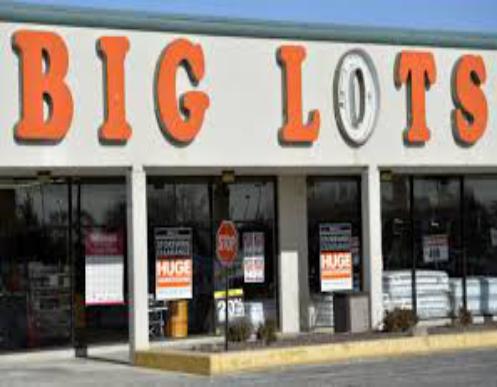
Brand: Big Lots
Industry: Necessities